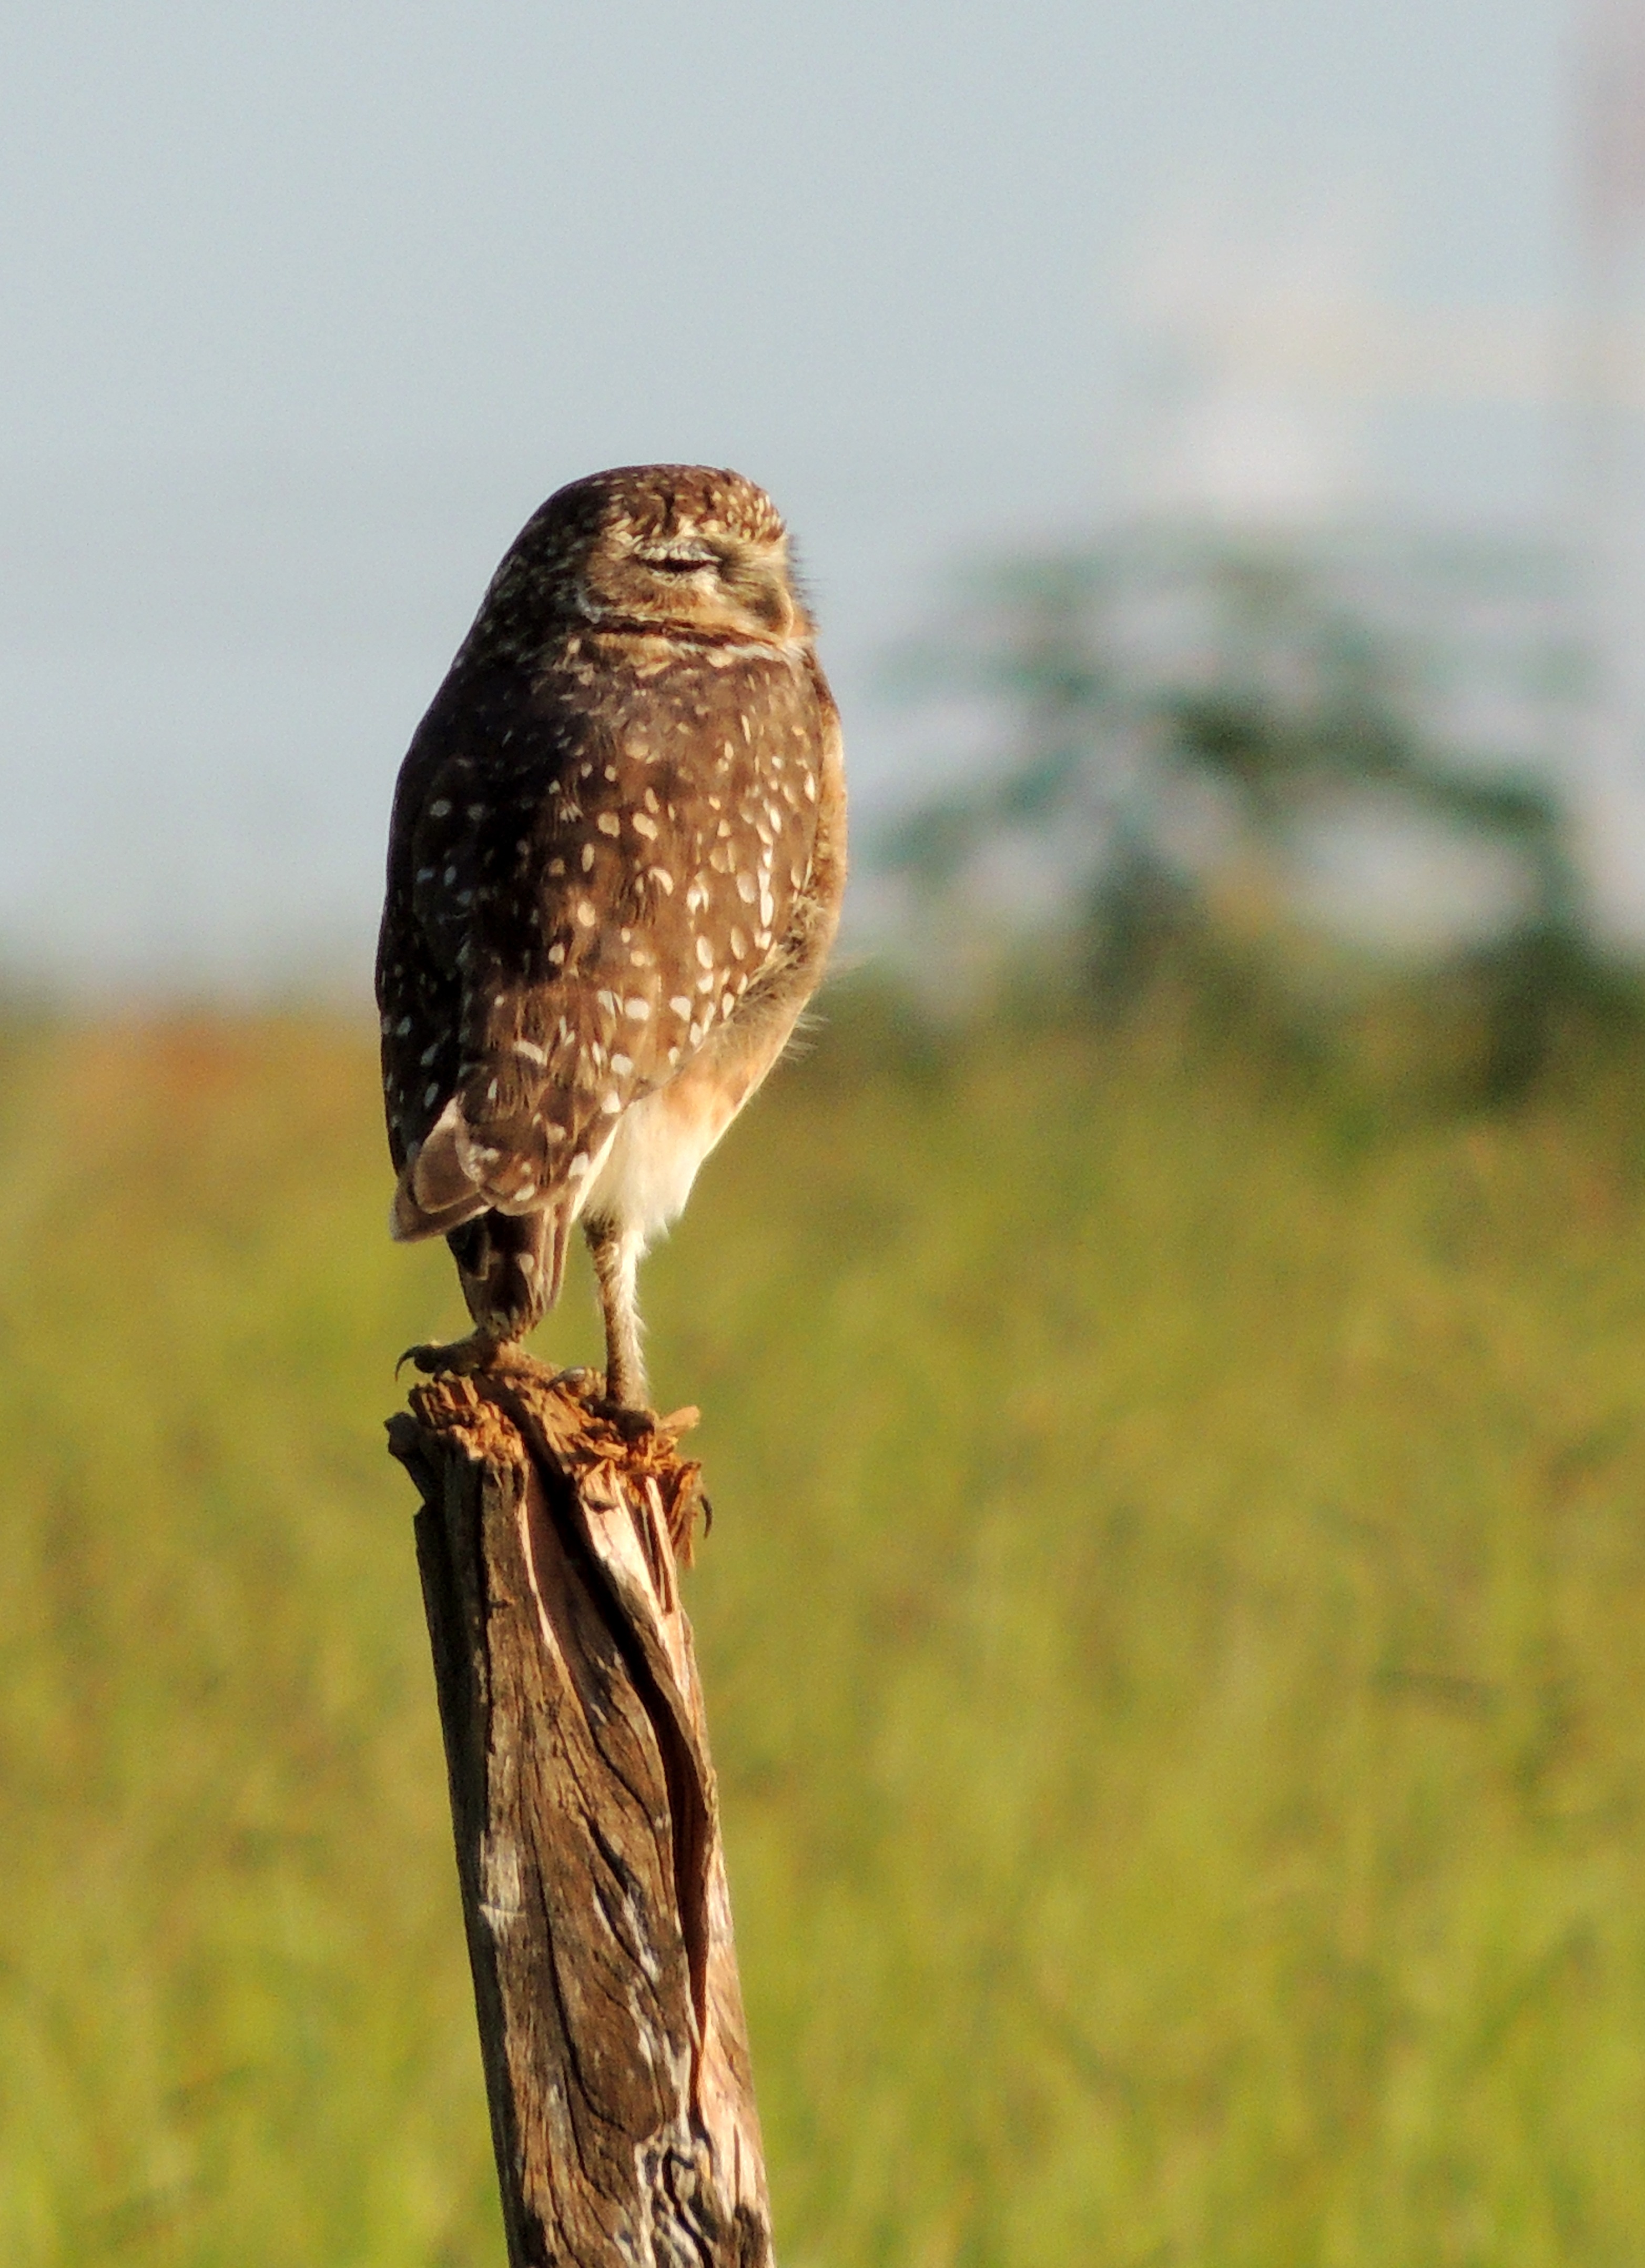
nature, bird, wing, play, wildlife, beak, eagle, hawk, owl, fauna, bird of prey, birds, vertebrate, watching, buzzard, accipitriformes